Private library

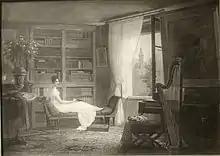
Mme Recamier in her library

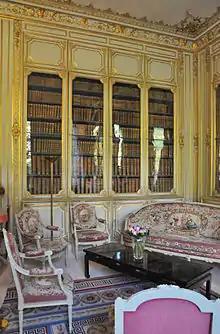

The Renaissance brought with it a renewed interest in conserving the new ideas being put forth by the great thinkers of the day. Kings throughout European countries created libraries, some of which have become the national libraries of today. In addition, wealthy individuals began establishing and developing their own private libraries.